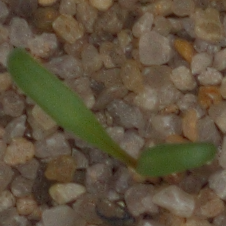
Label: sugar_beet